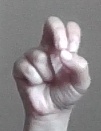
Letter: gaaf